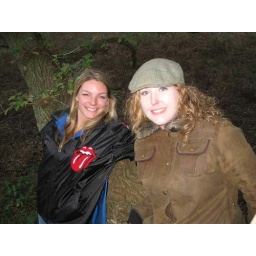
girls in tree